Onobrychis viciifolia

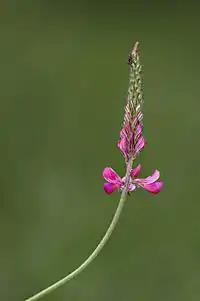
"Onobrychis viciifolia" and "Ixodes scapularis" (deer tick)

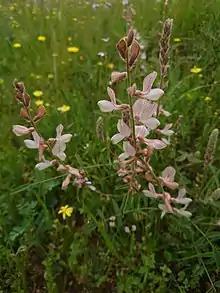
Wild "Onobrychis viciifolia" in Behbahan

The genus "Onobrychis" comprises 54 different species of which "O. viciifolia" is of greatest agronomic importance. Two different agricultural types of "O. viciifolia" are known. The single-cut type is characterized by a vegetative regrowth after cutting and its origin is in Europe. A generative regrowth after cutting is typical for the second or the double-cut type. Originated in the Middle East the double-cut type grows larger than the single-cut type. Compared to other forage legumes both types are weak in competition and their regrowth after mowing is considered to be low. Also the yields of common sainfoin are significantly lower than those of alfalfa and clover.